Tudor period

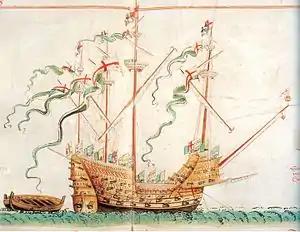
The Tudor navy carrack "Henry Grace à Dieu". In her day she was the largest warship in the world.

Biographer J.J. Scarisbrick says that Henry deserved his traditional title of "Father of the English navy." It became his personal weapon. He inherited seven small warships from his father, and added two dozen more by 1514. In addition to those built in England, he bought up Italian and Hanseatic warships. By March 1513, he proudly watched his fleet sail down the Thames under command of Sir Edmund Howard. It was the most powerful naval force to date in English history: 24 ships led by the 1600 ton "Henry Imperial"; the fleet carried 5000 combat marines and 3000 sailors. It forced the outnumbered French fleet back to its ports, took control of the English Channel, and blockaded Brest.